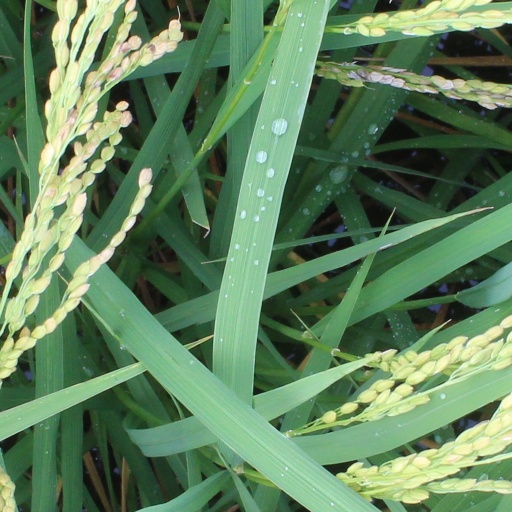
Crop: rice